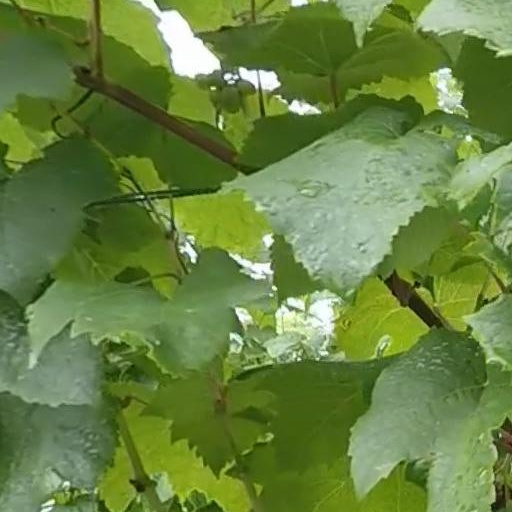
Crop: grape